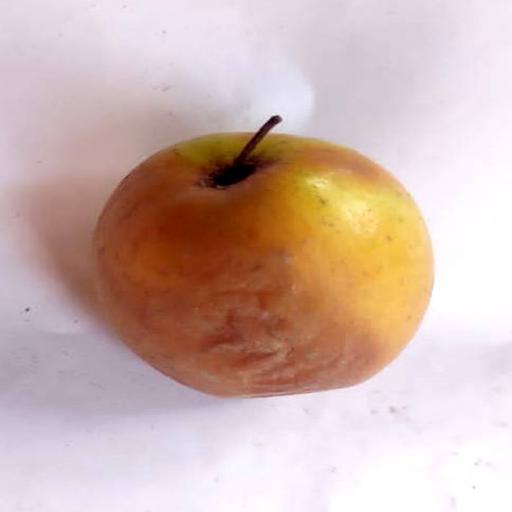
Label: bruised